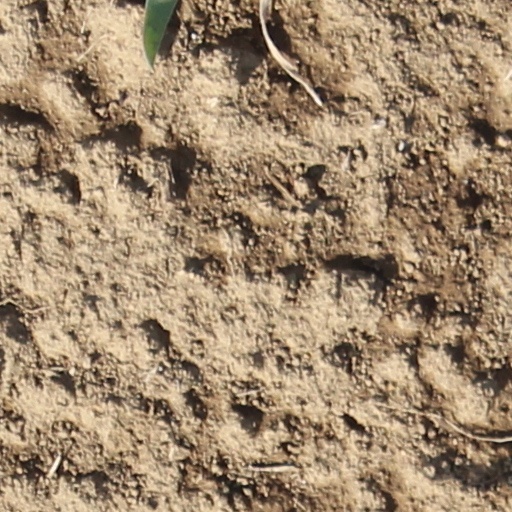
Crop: wheat